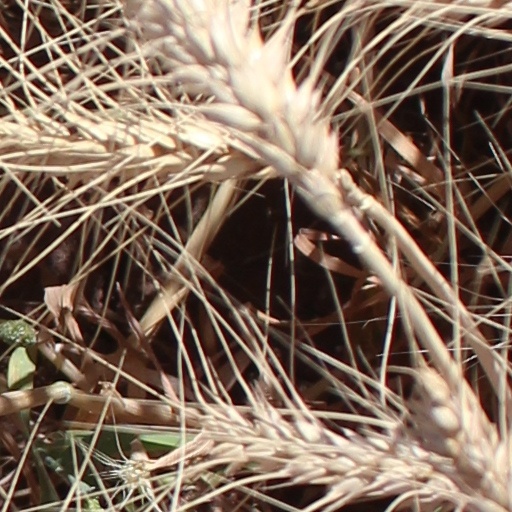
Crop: wheat